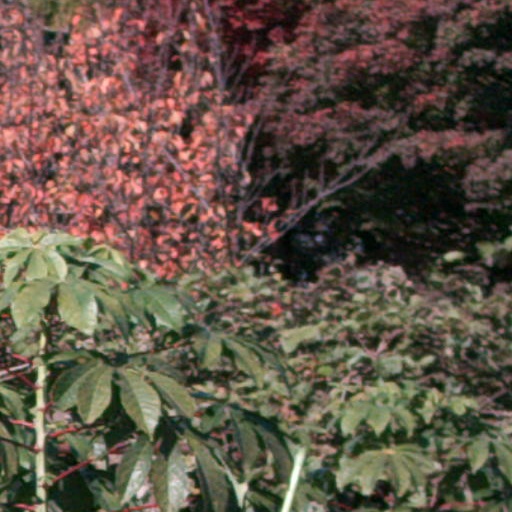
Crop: cassava